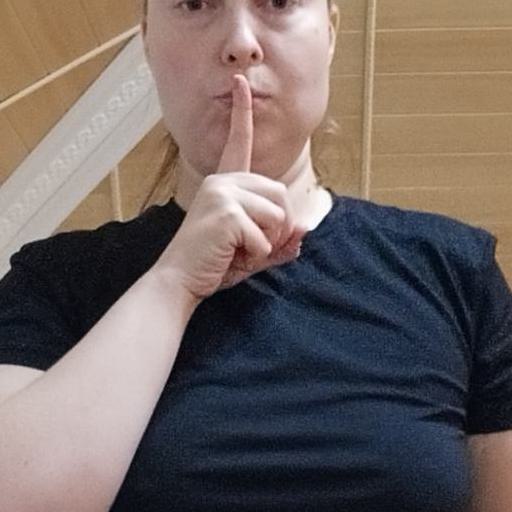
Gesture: mute